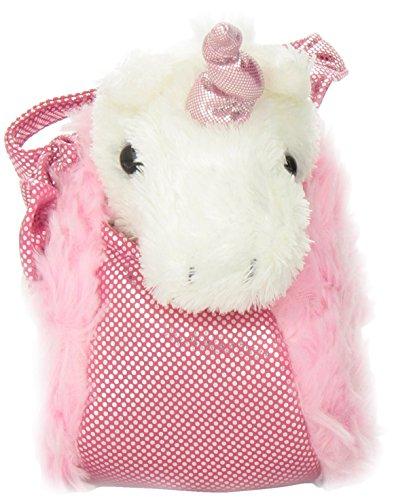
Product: Aurora World Fancy Pals Who Hoot Owl Pet Carrier
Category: Toys & Games | Stuffed Animals & Plush Toys | Plush Puppets
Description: Plush pet is removeable.
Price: $11.90
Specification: ProductDimensions:7.5x3x7inches|ItemWeight:4ounces|ShippingWeight:4ounces(Viewshippingratesandpolicies)|DomesticShipping:ItemcanbeshippedwithinU.S.|InternationalShipping:ThisitemcanbeshippedtoselectcountriesoutsideoftheU.S.LearnMore|ASIN:B005YI3I3O|Itemmodelnumber:32621|Manufacturerrecommendedage:36months-15years